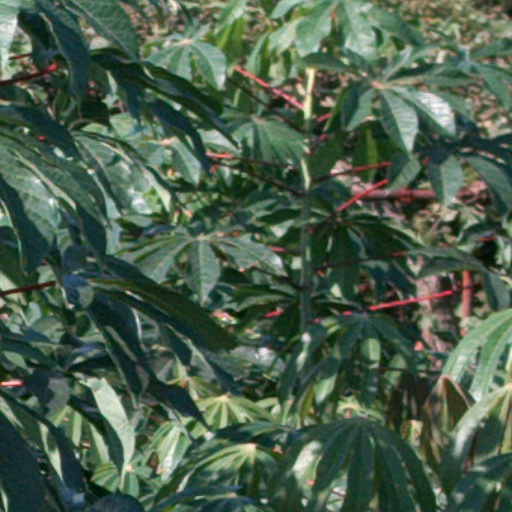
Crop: cassava